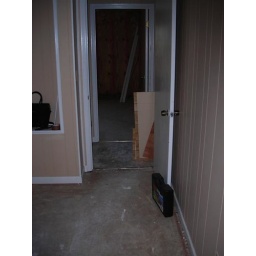
All of the floors in the house have been removed except for the kitchen and utility room.